Tourism in Nicaragua

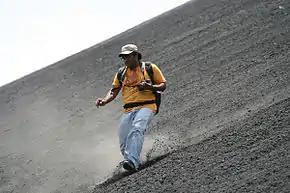
Sand skiing down the Cerro Negro volcano

Nicaragua only has one international airport, the Augusto C. Sandino International Airport, located in Managua. A large expansion and renovation programme was undertaken between 2003-2006 to modernise the facilities.